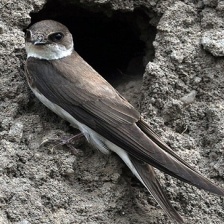
Species: SAND MARTIN
Scientific name: RIPARIA RIPARIA